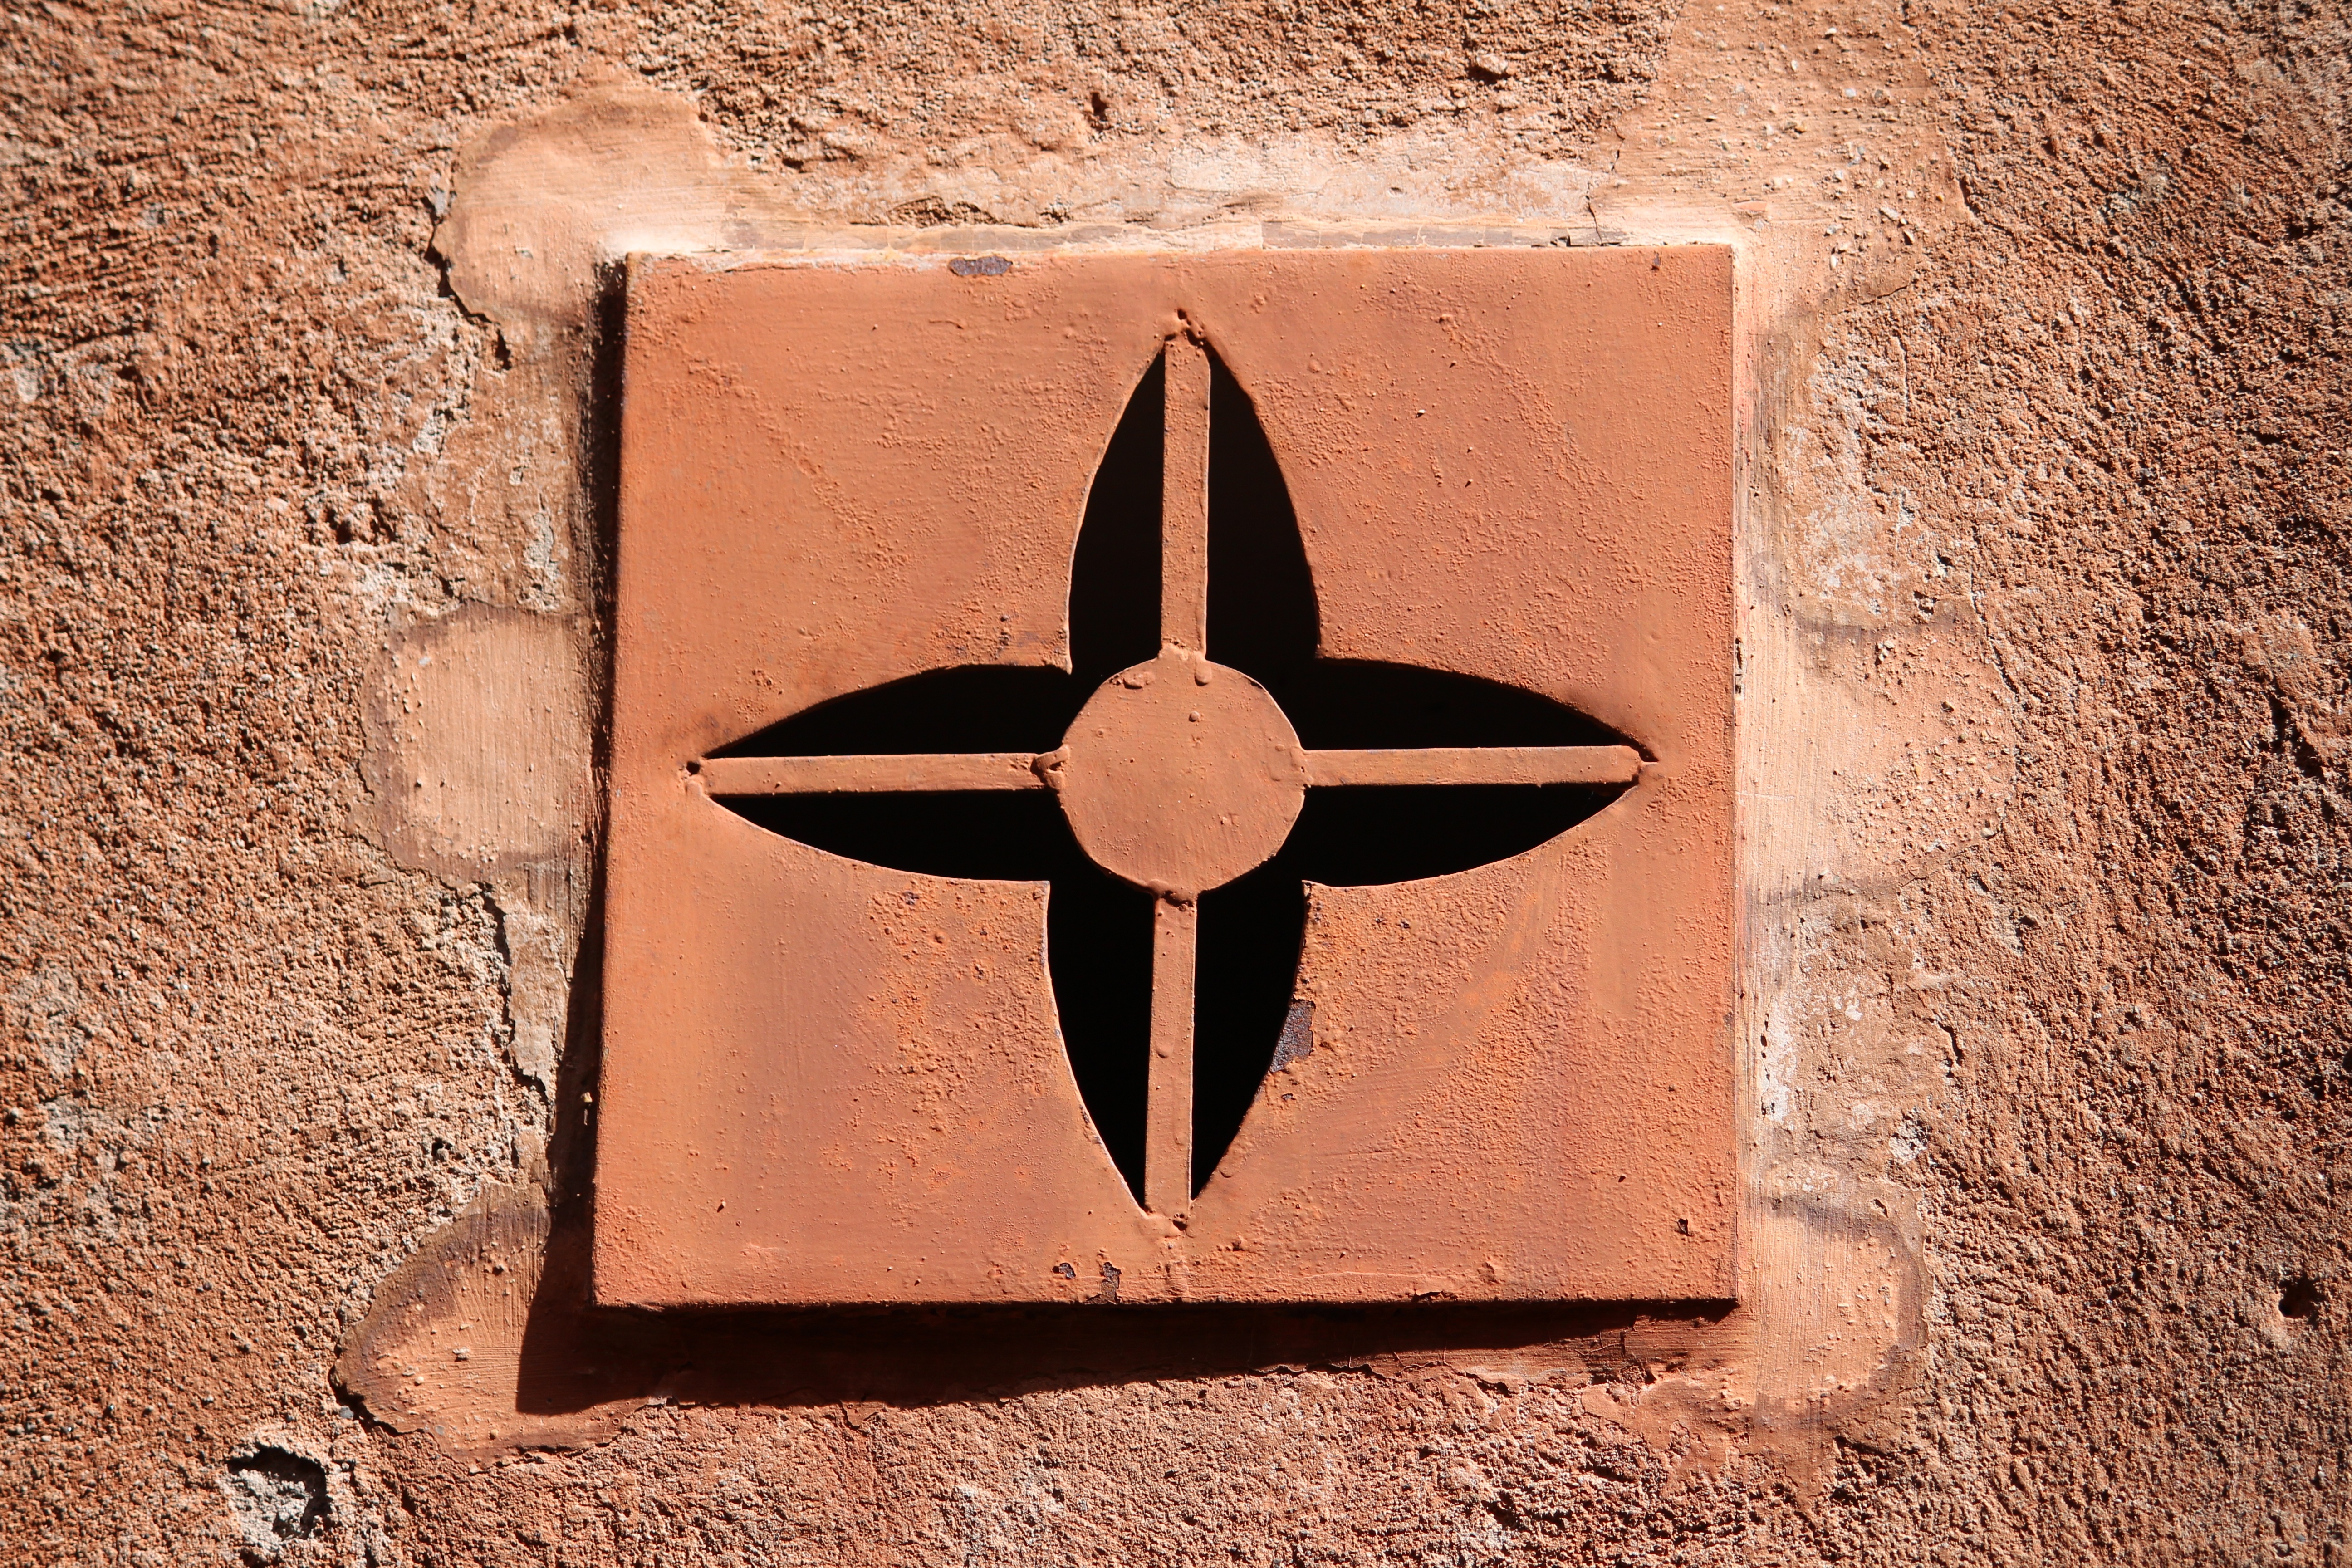
wood, star, number, wall, sign, symbol, brick, material, shape